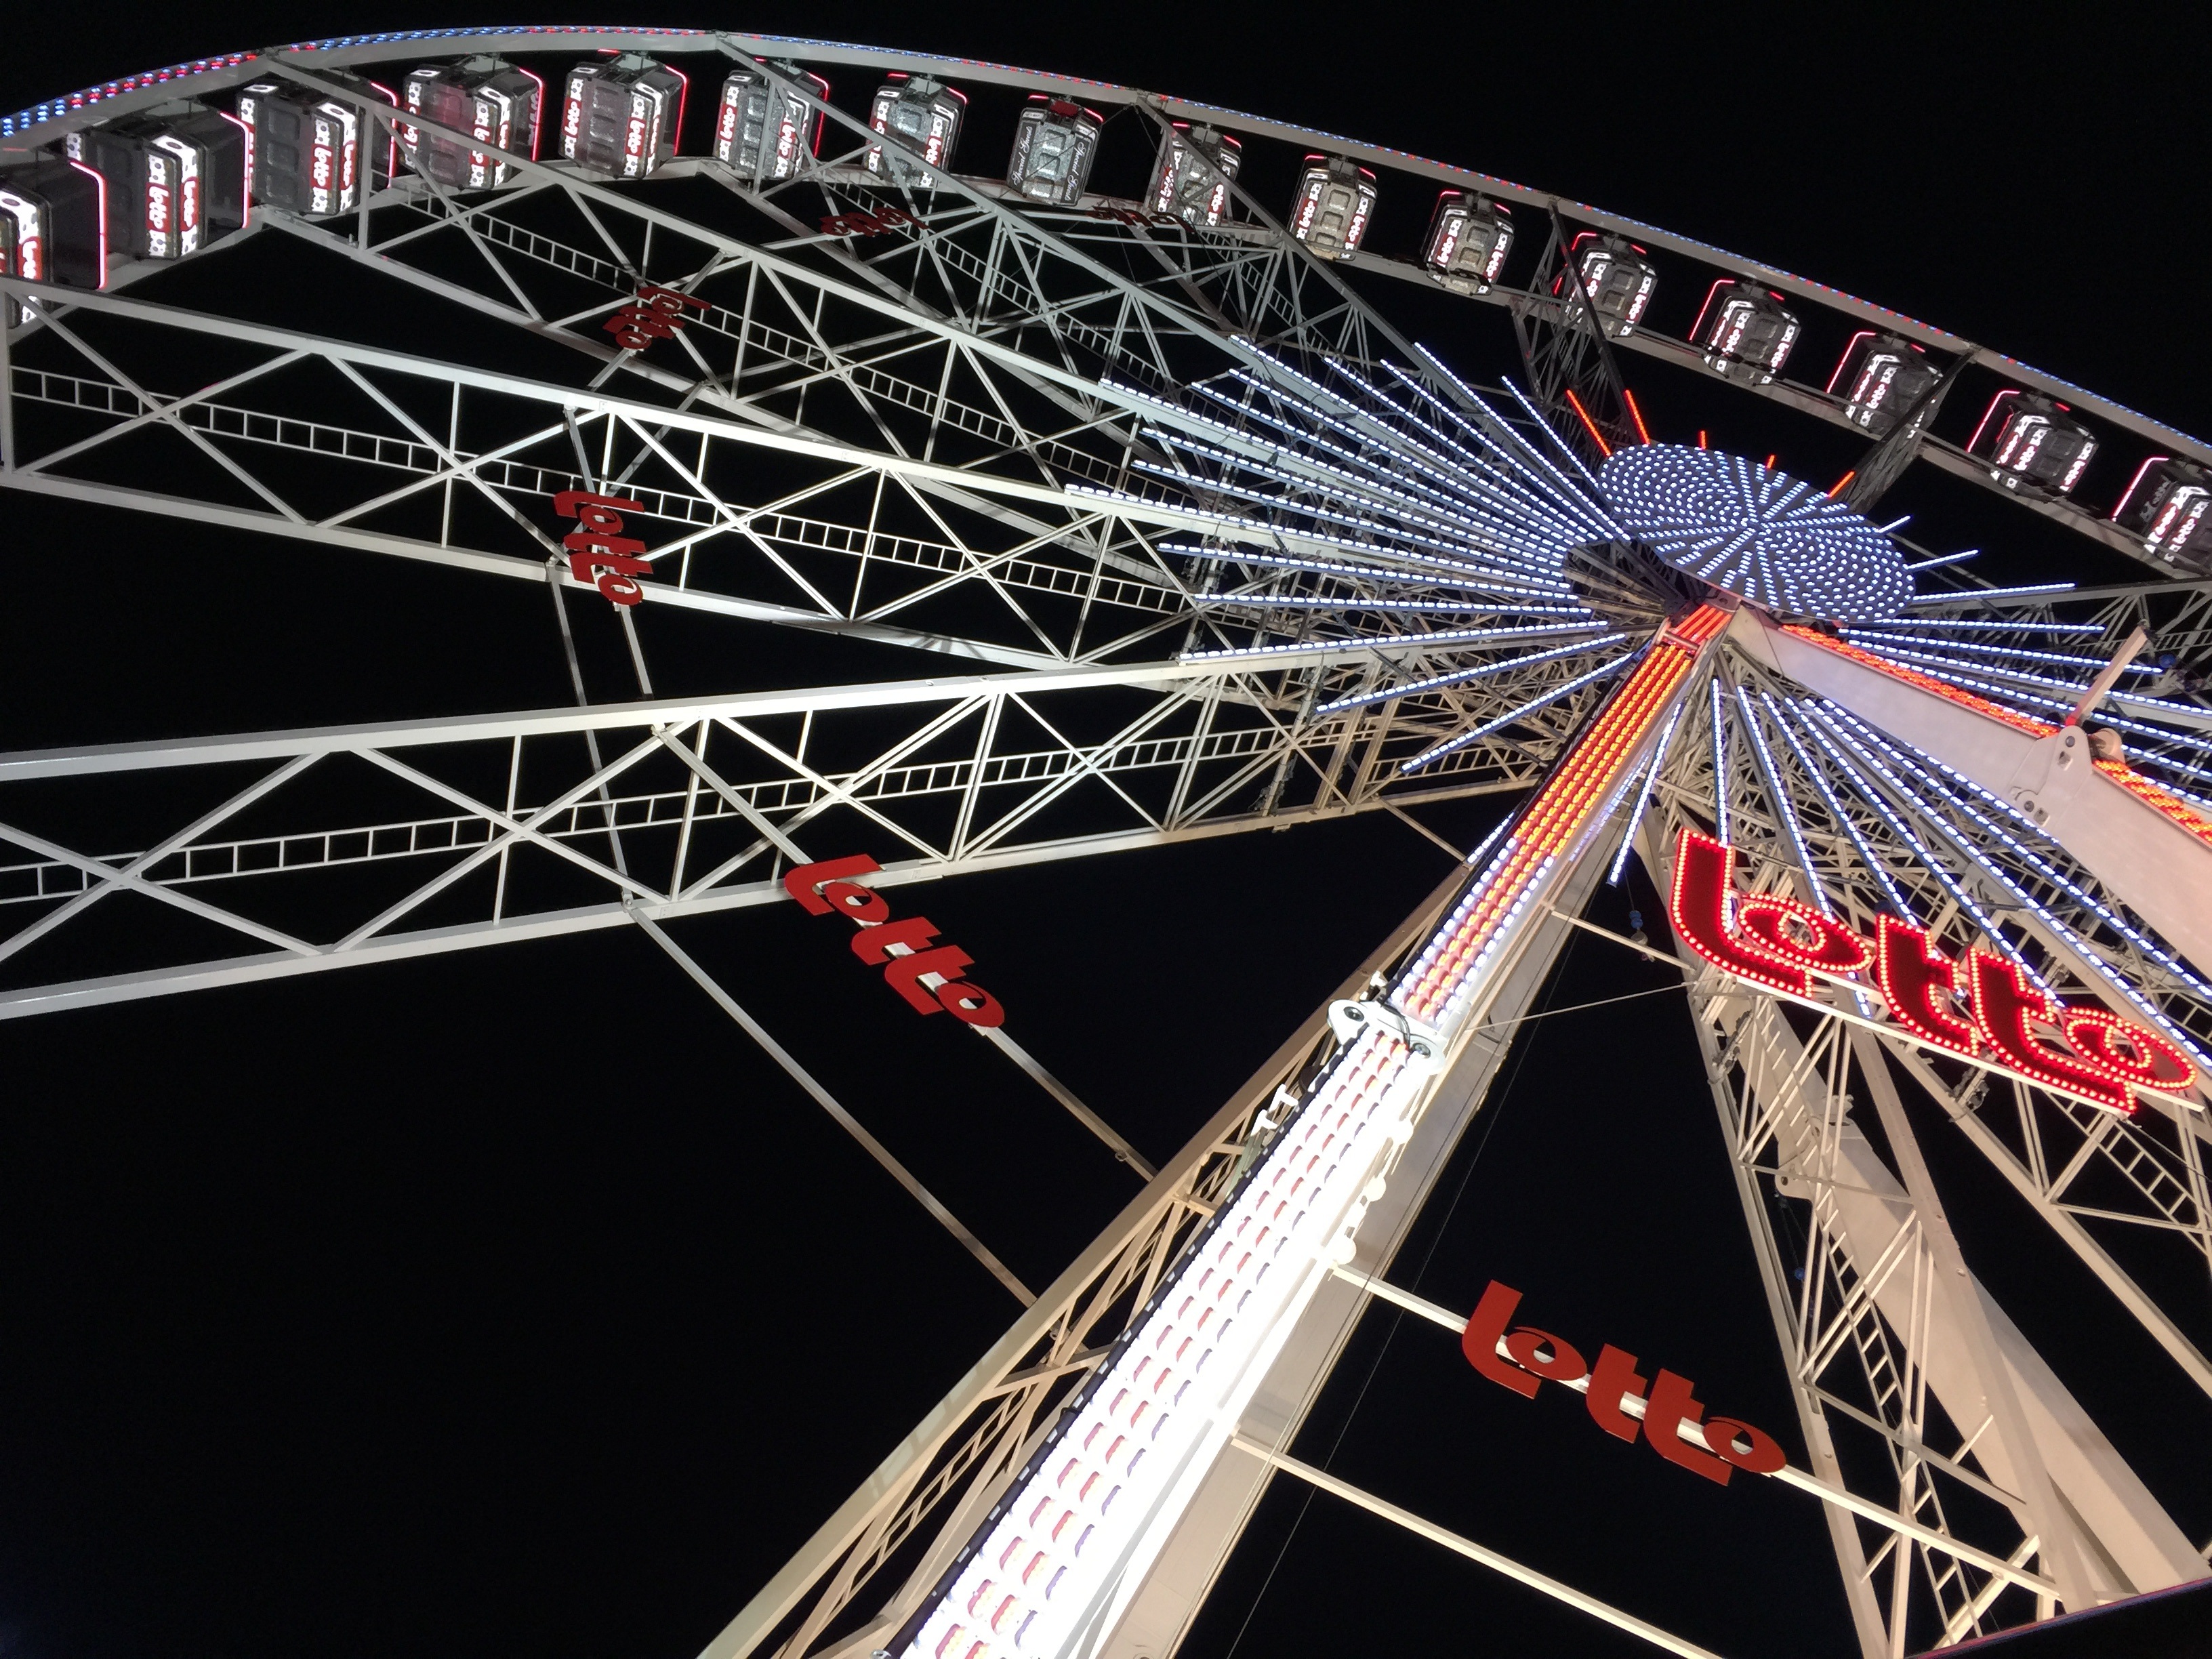
winter, night, game, recreation, ferris wheel, tourist attraction, fair, outdoor recreation